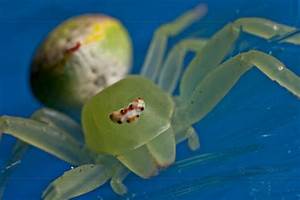
Label: spider